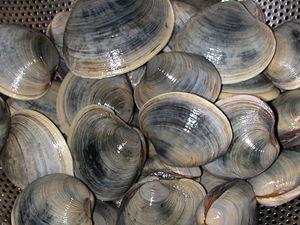
Les fruits de mer sont un nom donné aux animaux invertébrés marins comestibles. Dans l'acception la plus usuelle, il s'agit d'une grande variété d'organismes marins, à l'exception des poissons et des mammifères.